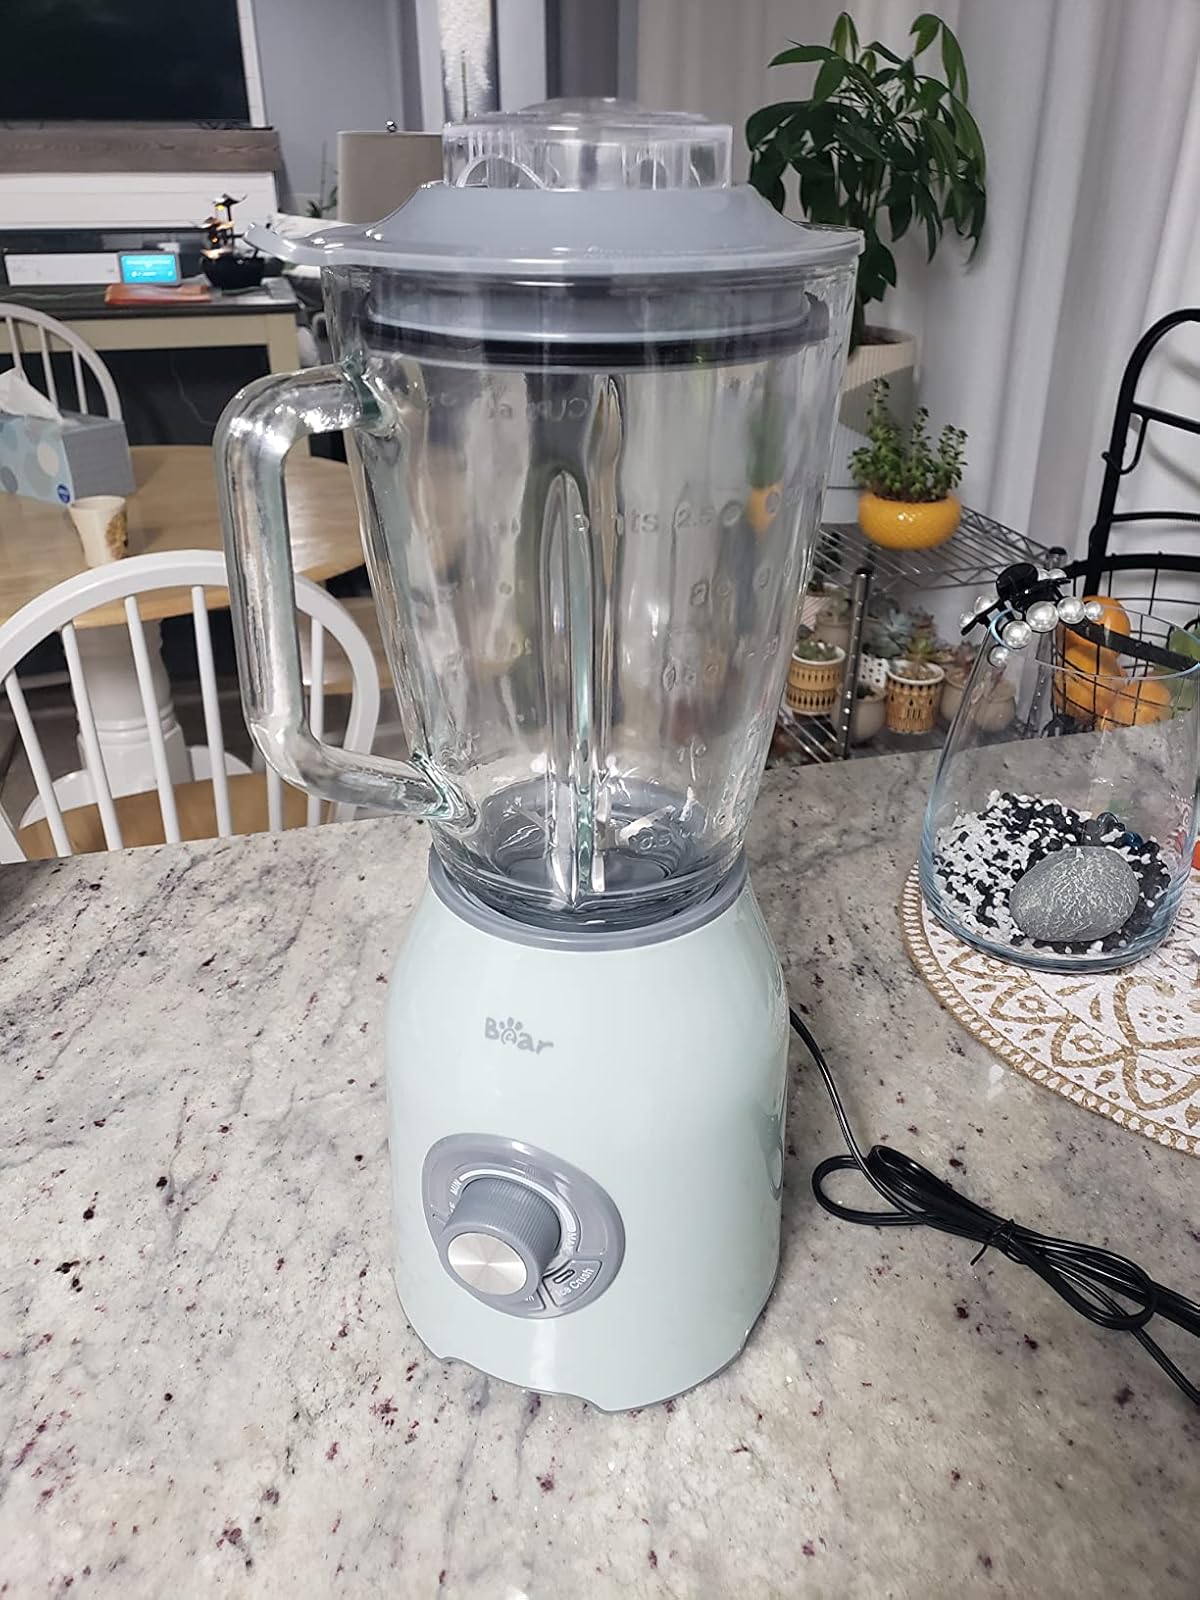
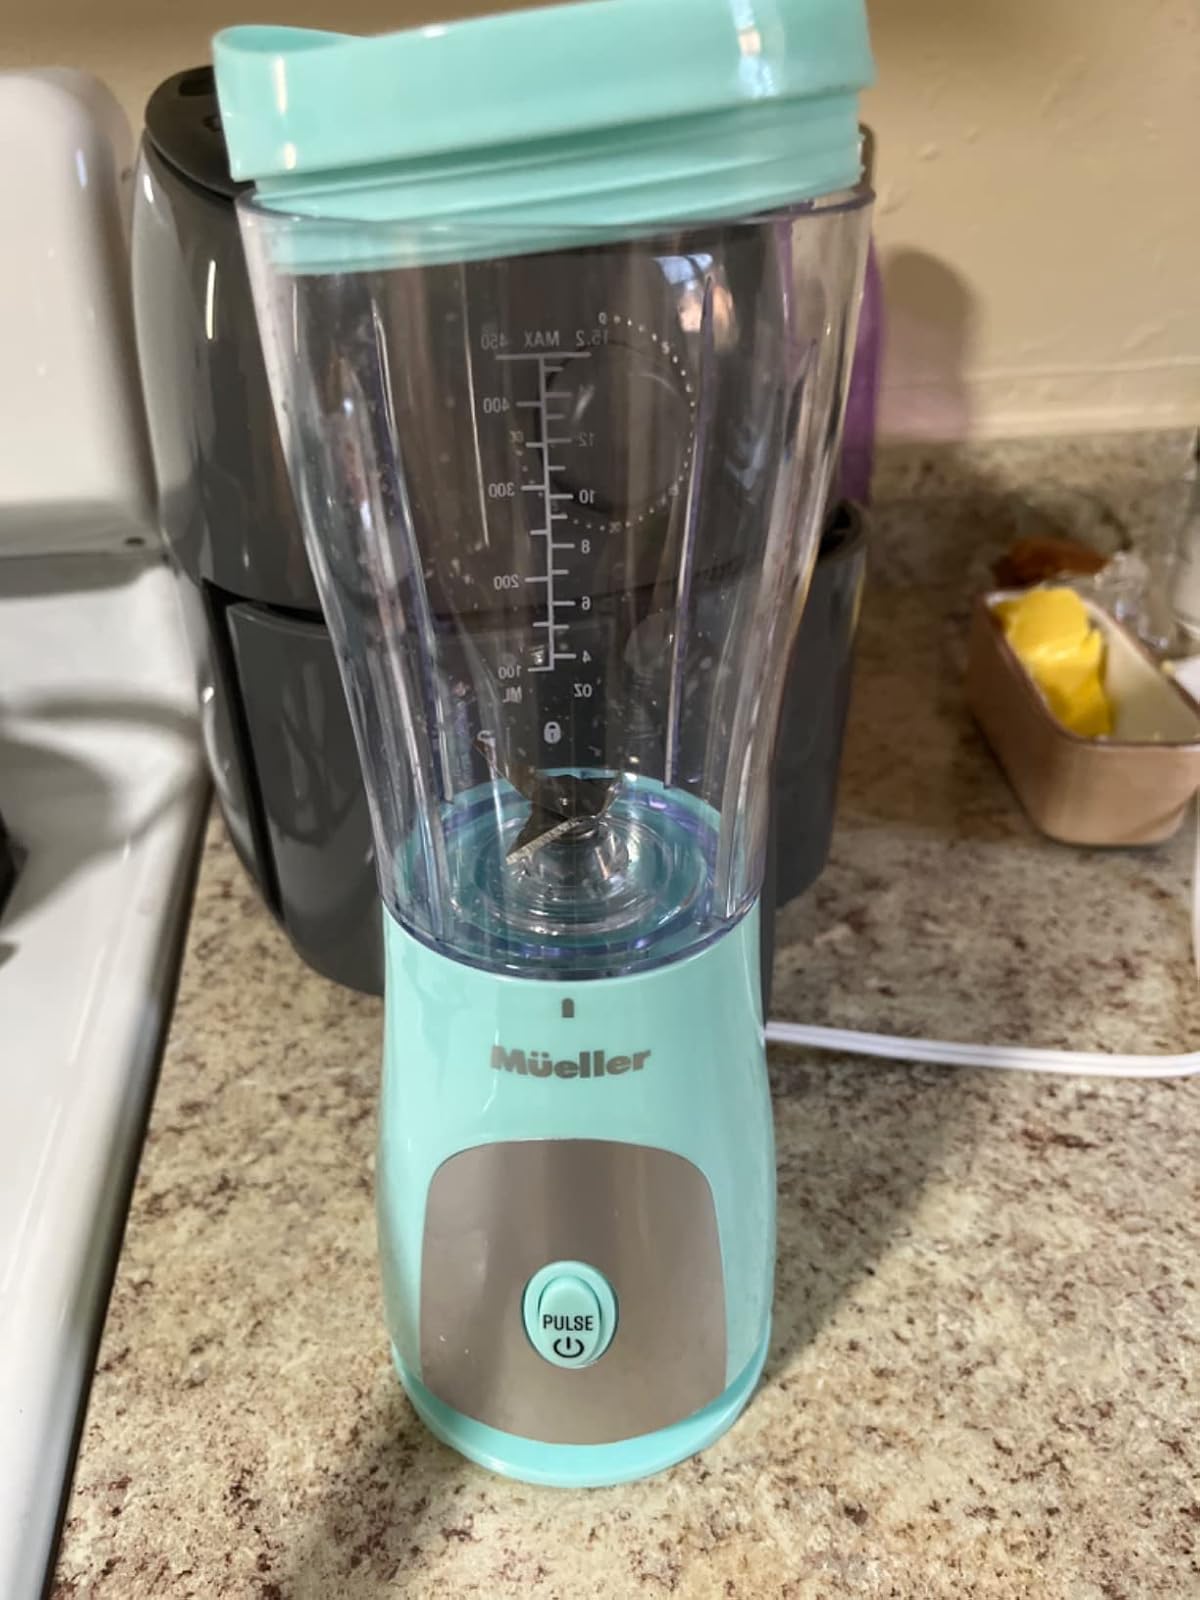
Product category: items_blender
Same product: no